Whitefield School

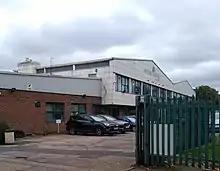
Whitefield School

The school is in Cricklewood, just south of the North Circular Road and west of the A41 Hendon Way.